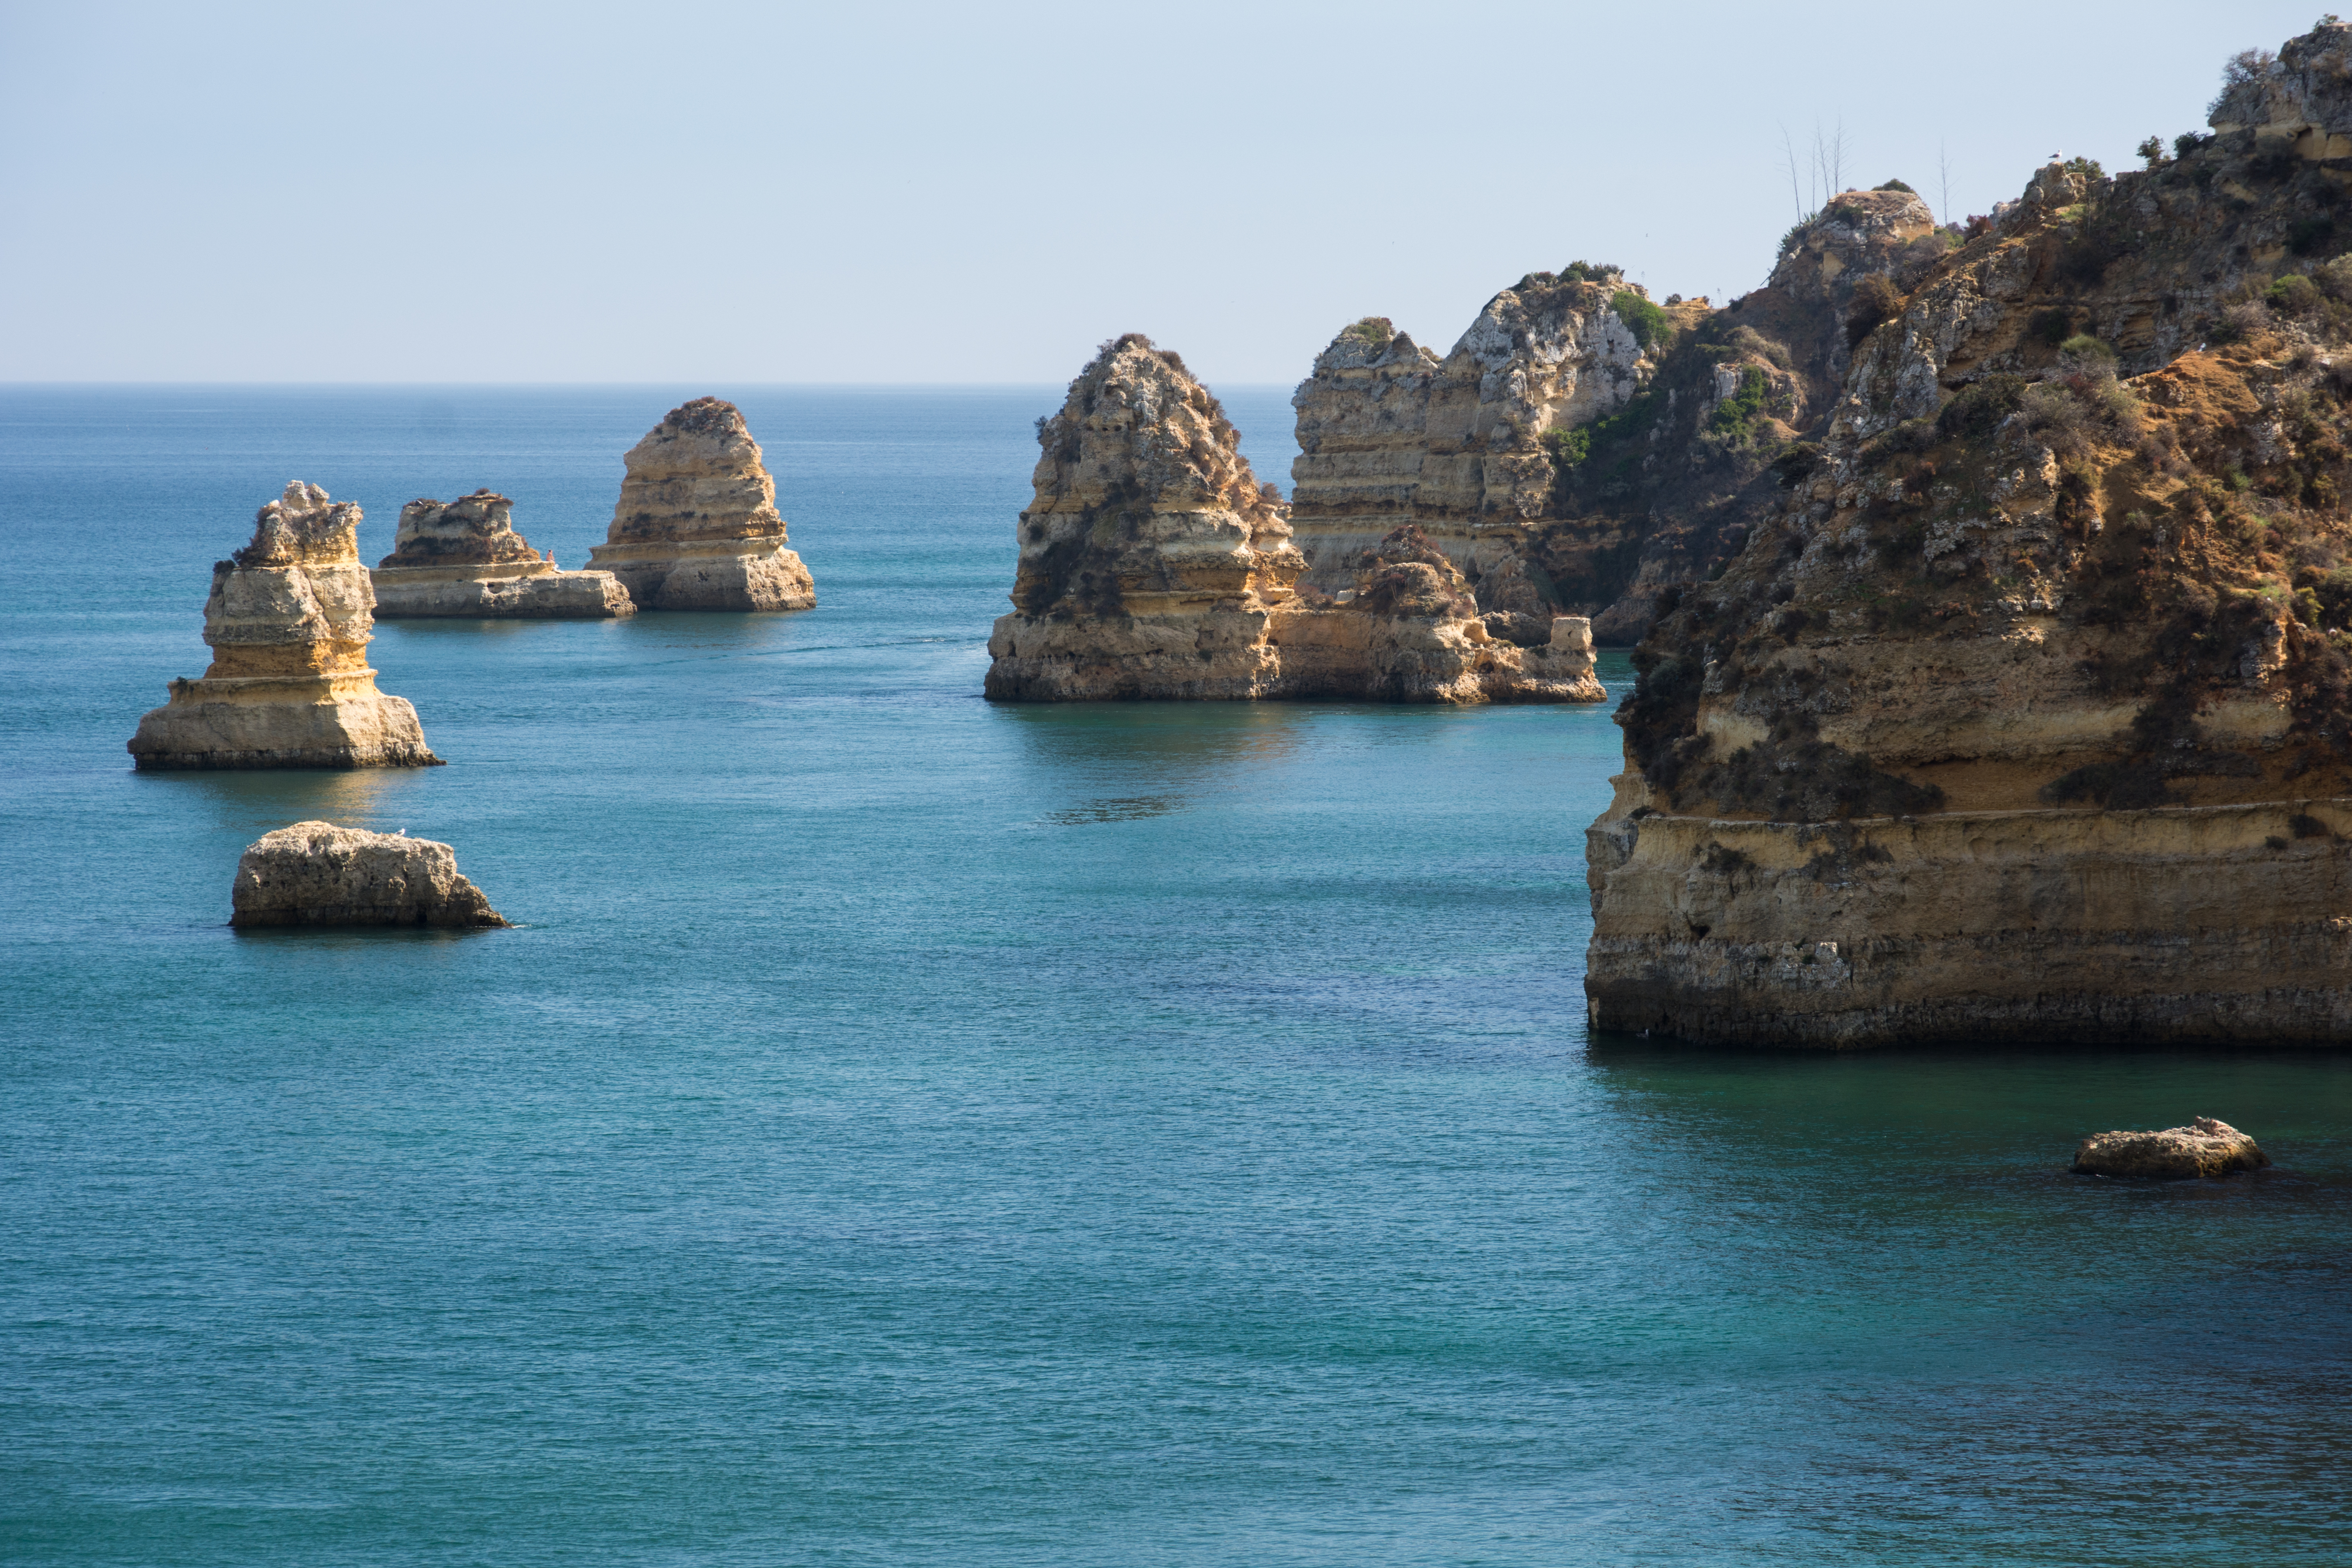
beach, sea, coast, water, rock, ocean, horizon, shore, vacation, formation, cliff, cove, bay, island, stack, terrain, material, body of water, cape, islet, landform, geographical feature, public domain images, cliff coast